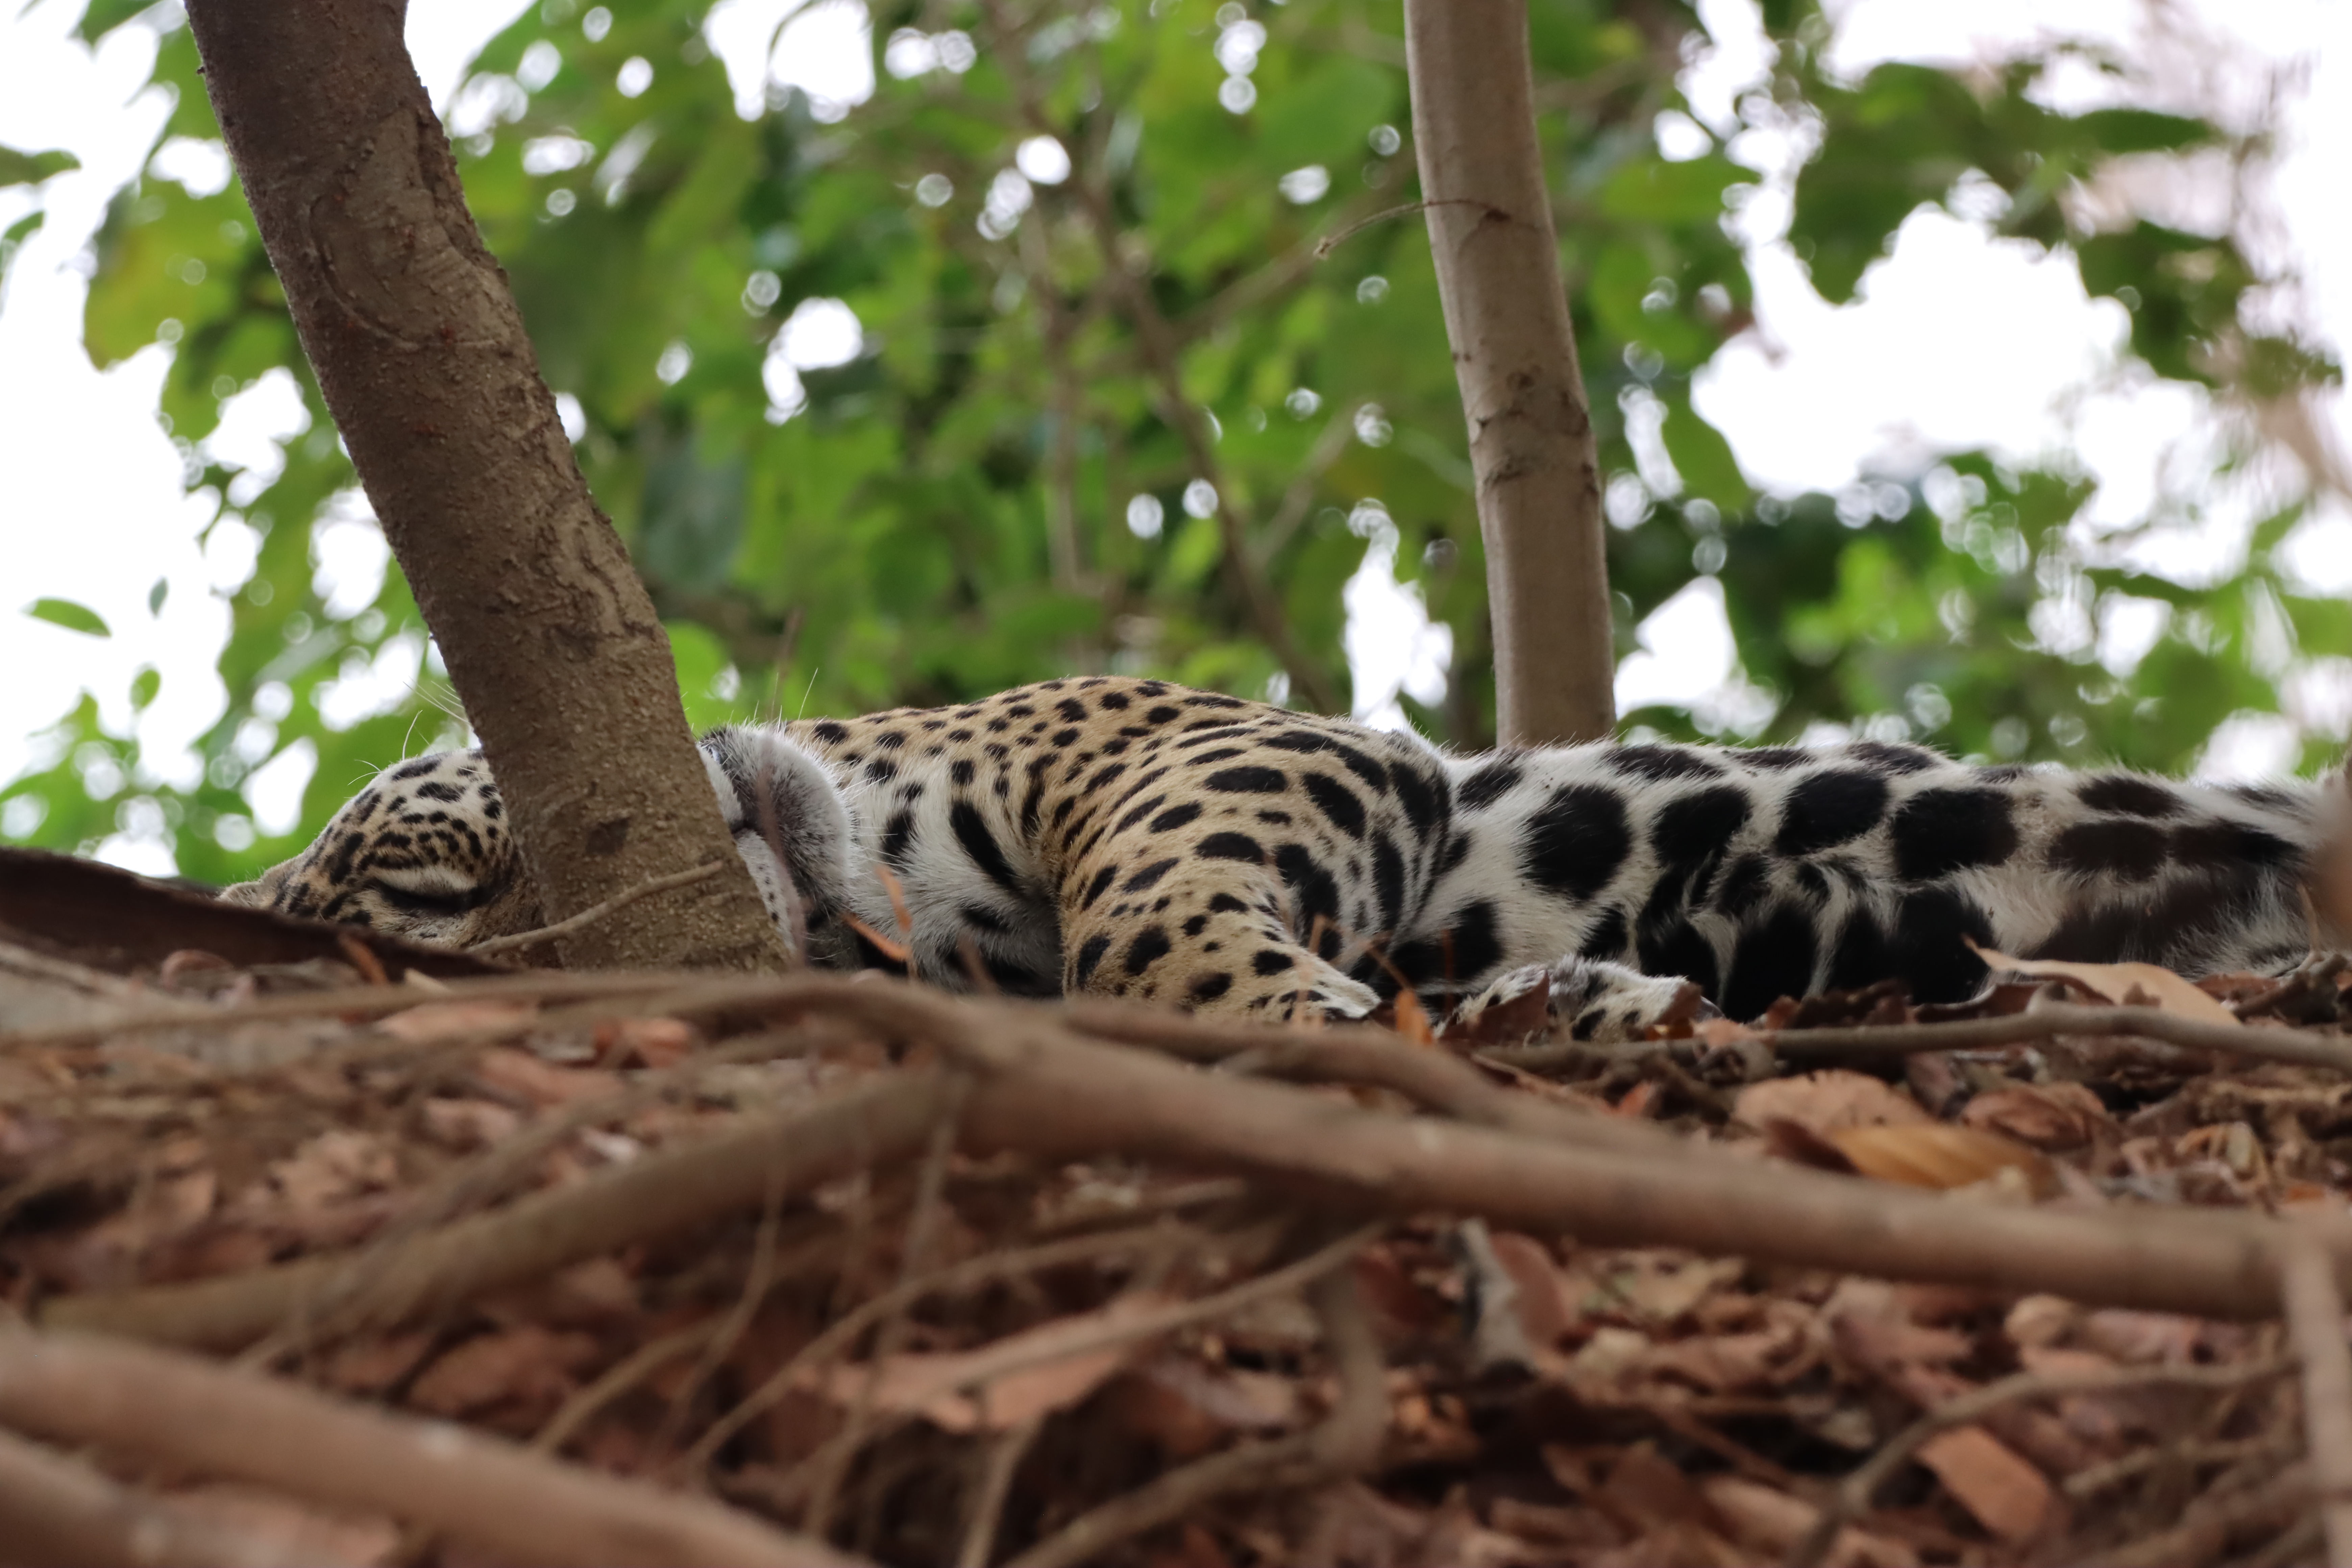
Jaguar: Apeiara